Funatsu Station (Kihoku)

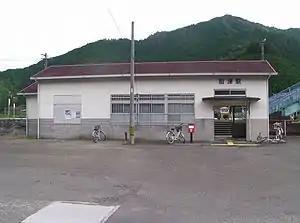
Funatsu Station in August, 2007

is a passenger railway station in located in the town of Kihoku, Kitamuro District, Mie Prefecture, Japan, operated by Central Japan Railway Company (JR Tōkai).